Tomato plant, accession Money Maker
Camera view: tilt-top (135 deg); turntable rotation: 330 degrees
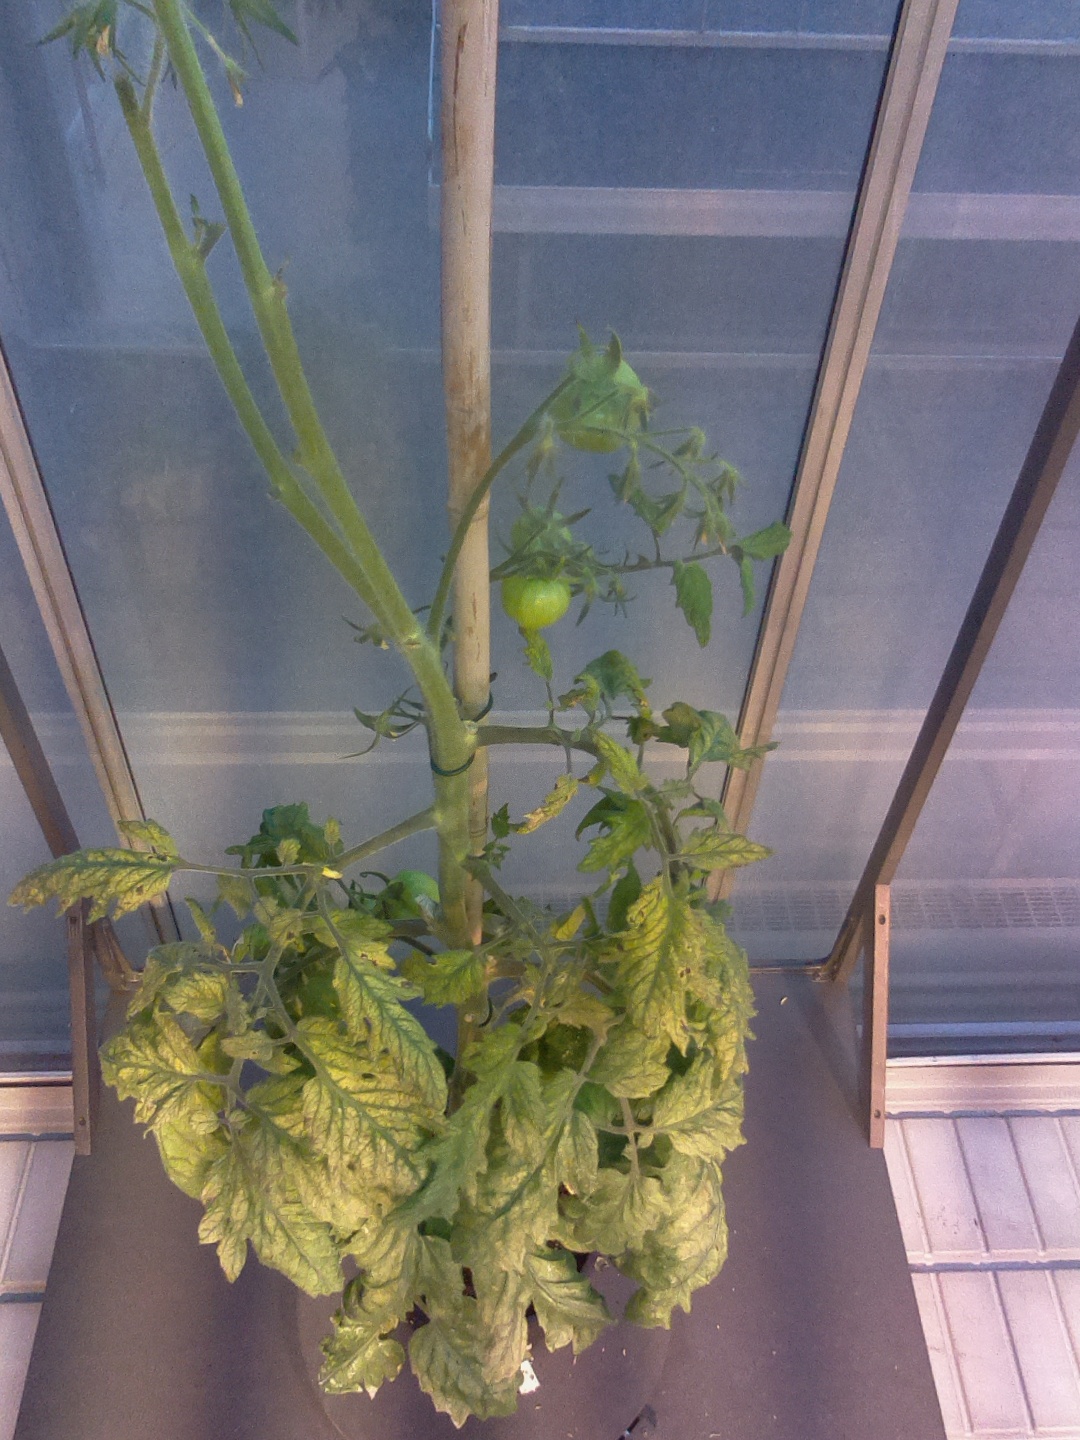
BBCH growth stage 79: 90% -100% of final fruit size